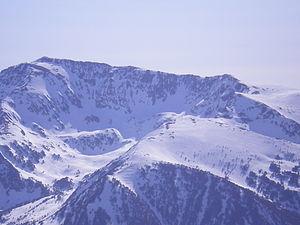
Le pic de l'Estanyó est l'un des plus hauts sommets d'Andorre. Situé à la frontière entre les paroisses de Canillo et d'Ordino, il culmine à une altitude de 2 915 mètres.
Le parc naturel de Sorteny est un espace naturel protégé situé en Andorre. Il occupe une superficie de 1 080 ha au sein de la paroisse d'Ordino, au nord-ouest du pays. Abritant deux des plus hauts sommets du pays, le pic de la Serrère et le pic de l'Estanyó, le parc appartient à la haute montagne pyrénéenne. Le riu de Sorteny est ses affluents y constituent des zones humides abritant des espèces végétales et animales rares ce qui a conduit au classement du parc en tant que site Ramsar en 2012. Espace traditionnel d'élevage, le parc naturel de Sorteny possède aujourd'hui une vocation essentiellement touristique. On y trouve des chemins de randonnée, des sentiers d'interprétation de la faune et de la flore, un jardin botanique et deux refuges de montagne.
Cet article présente une liste des sommets d'Andorre et regroupe d'une part les sommets les plus élevés — c'est-à-dire ceux dépassant 2 800 mètres d'altitude — et d'autre part les principaux sommets de plus de 2 500 mètres tels que reconnus par l'Institut d'Estudis Andorrans.